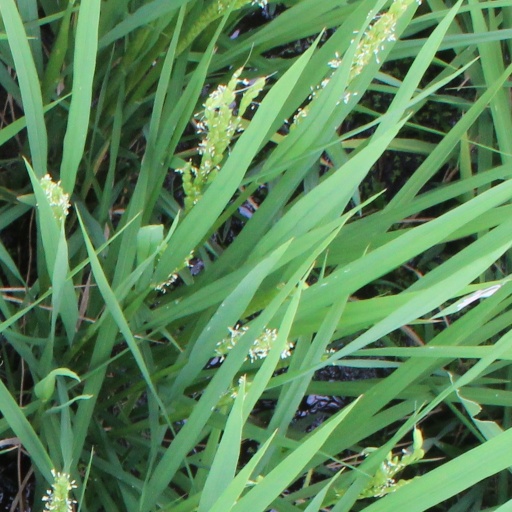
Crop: rice